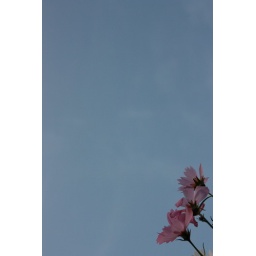
haha~ i can see blue sky in HK!